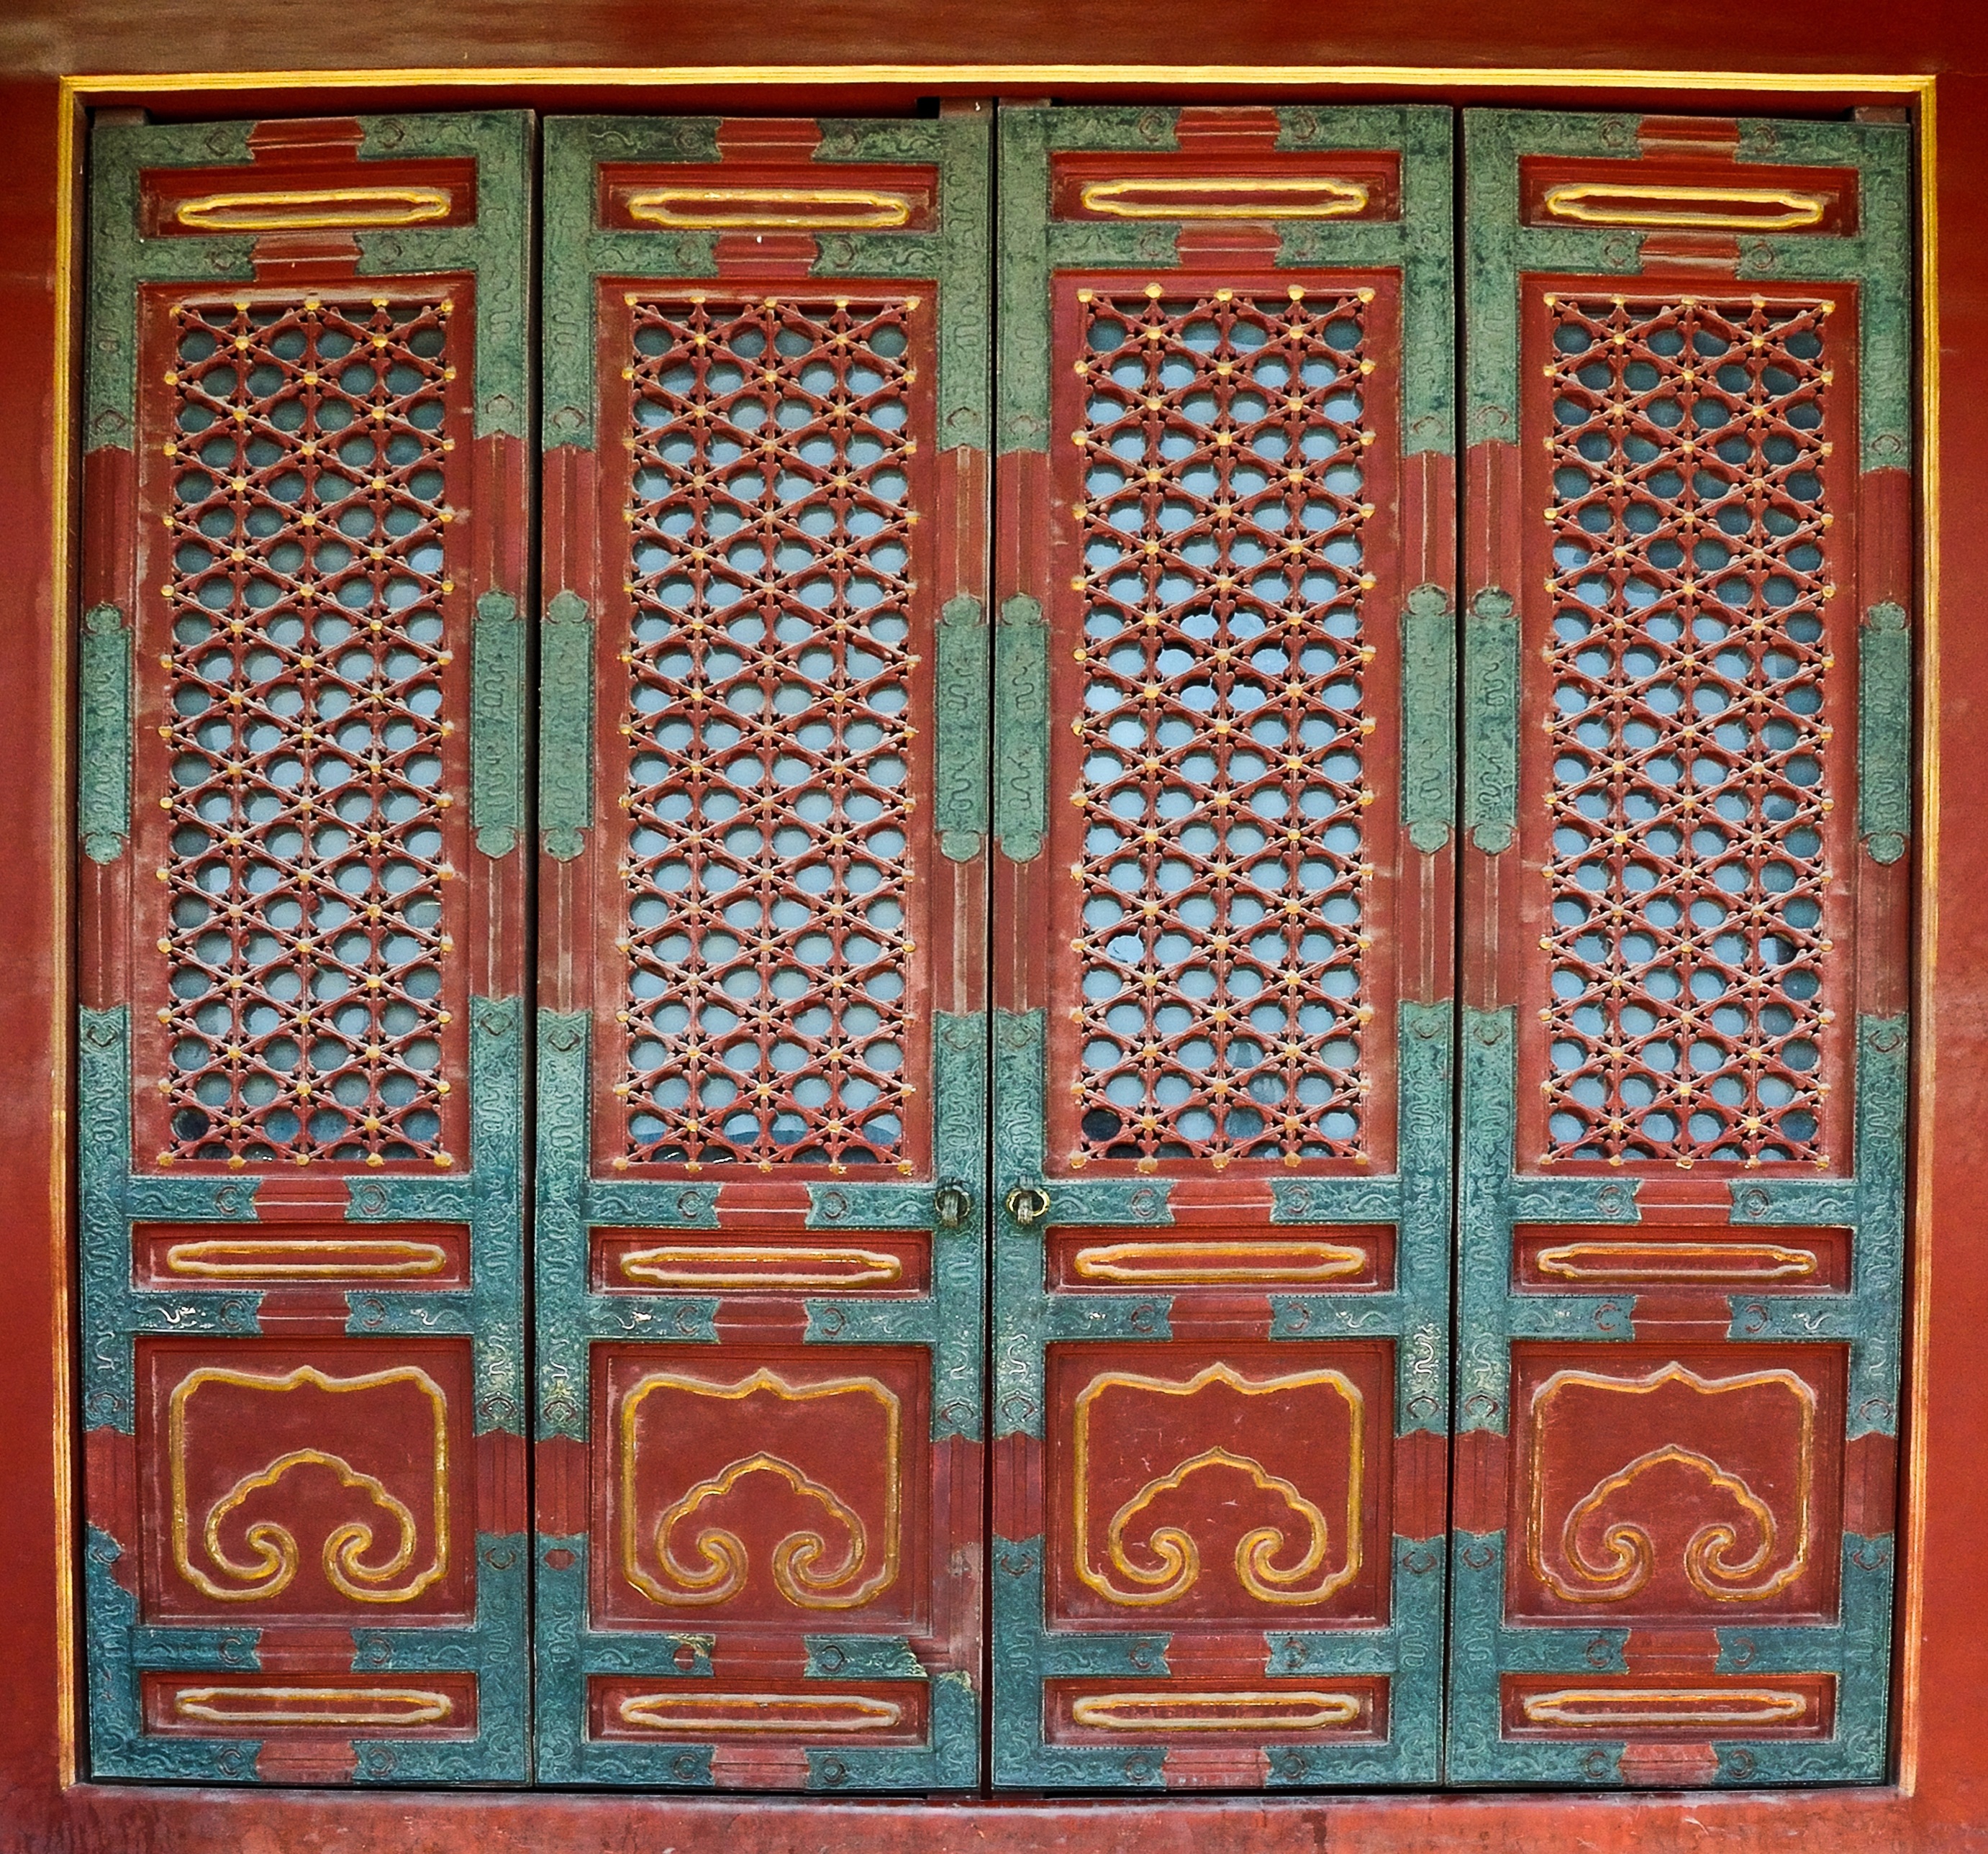
window, furniture, door, ornament, interior design, textile, art, beijing, china, pekin, forbidden city, modern art